Kerala United FC

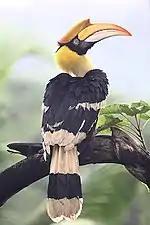
Great hornbill, the official state bird of Kerala, from which the crest of Kerala United has derived.

The United World Group had unveiled the crest after rebranding the club which features the Great Hornbill, the official state bird of Kerala. The club is also nicknamed after the bird as "The Hornbills".